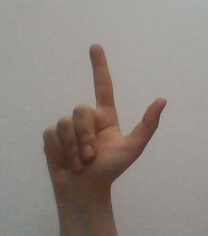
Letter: laam